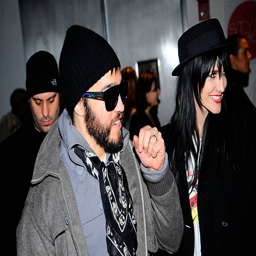
artist and pop rock artist attend clothing business by fashion show .